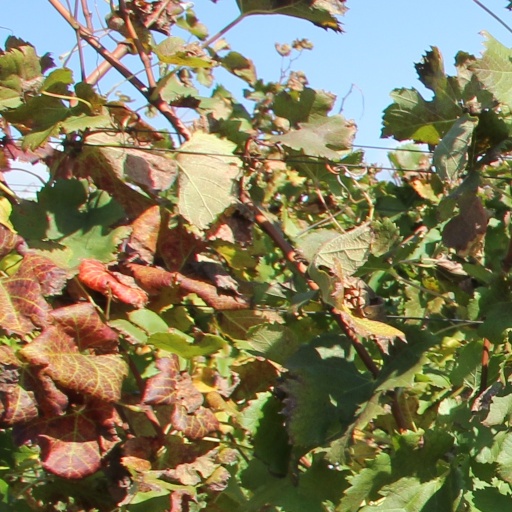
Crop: grape